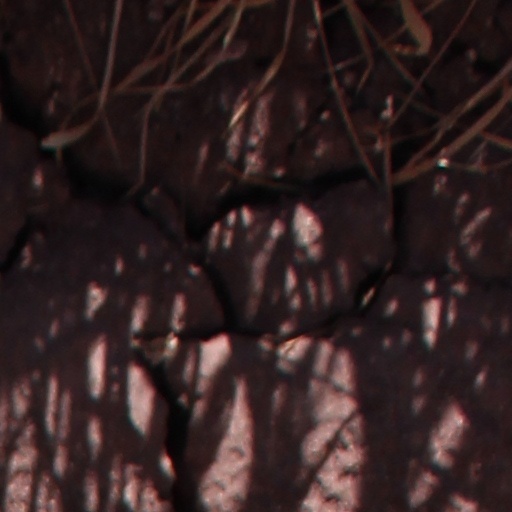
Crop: wheat